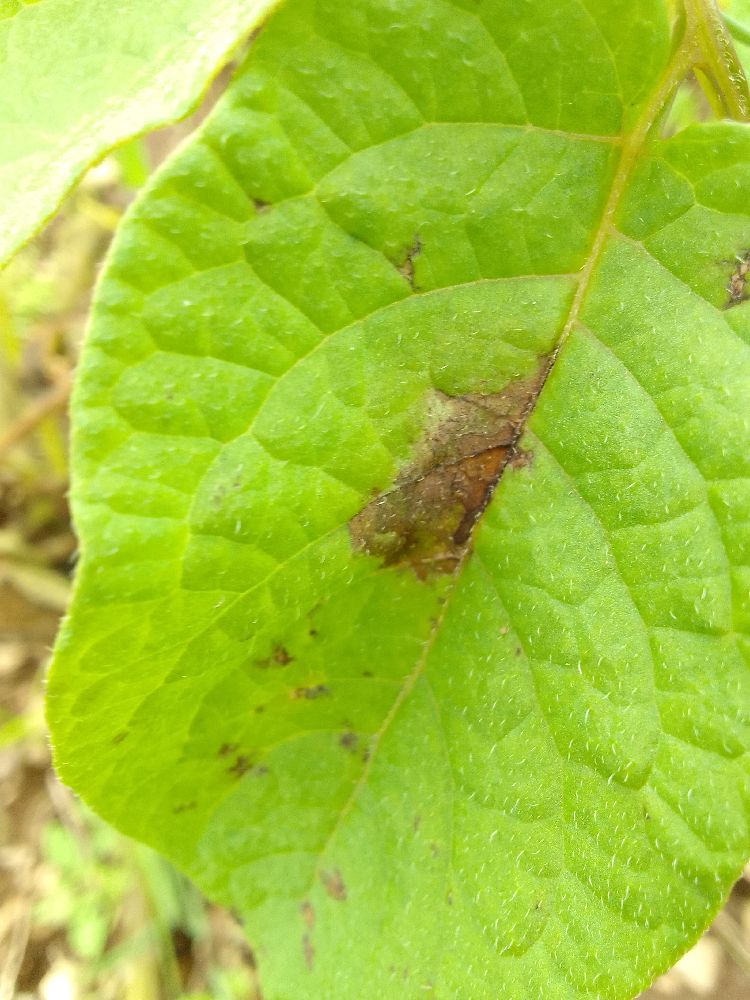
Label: Late blight